James Hook (rugby union)

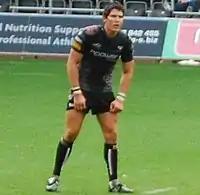
Hook in action for the Ospreys

Hook grew up playing schoolboy rugby with the junior and youth set-ups at various Port Talbot-based clubs including Aberavon Quins RFC, Taibach RFC and Corus (Port Talbot) RFC.